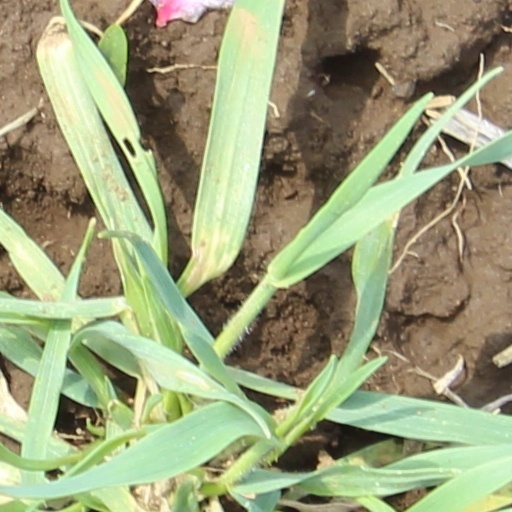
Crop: wheat